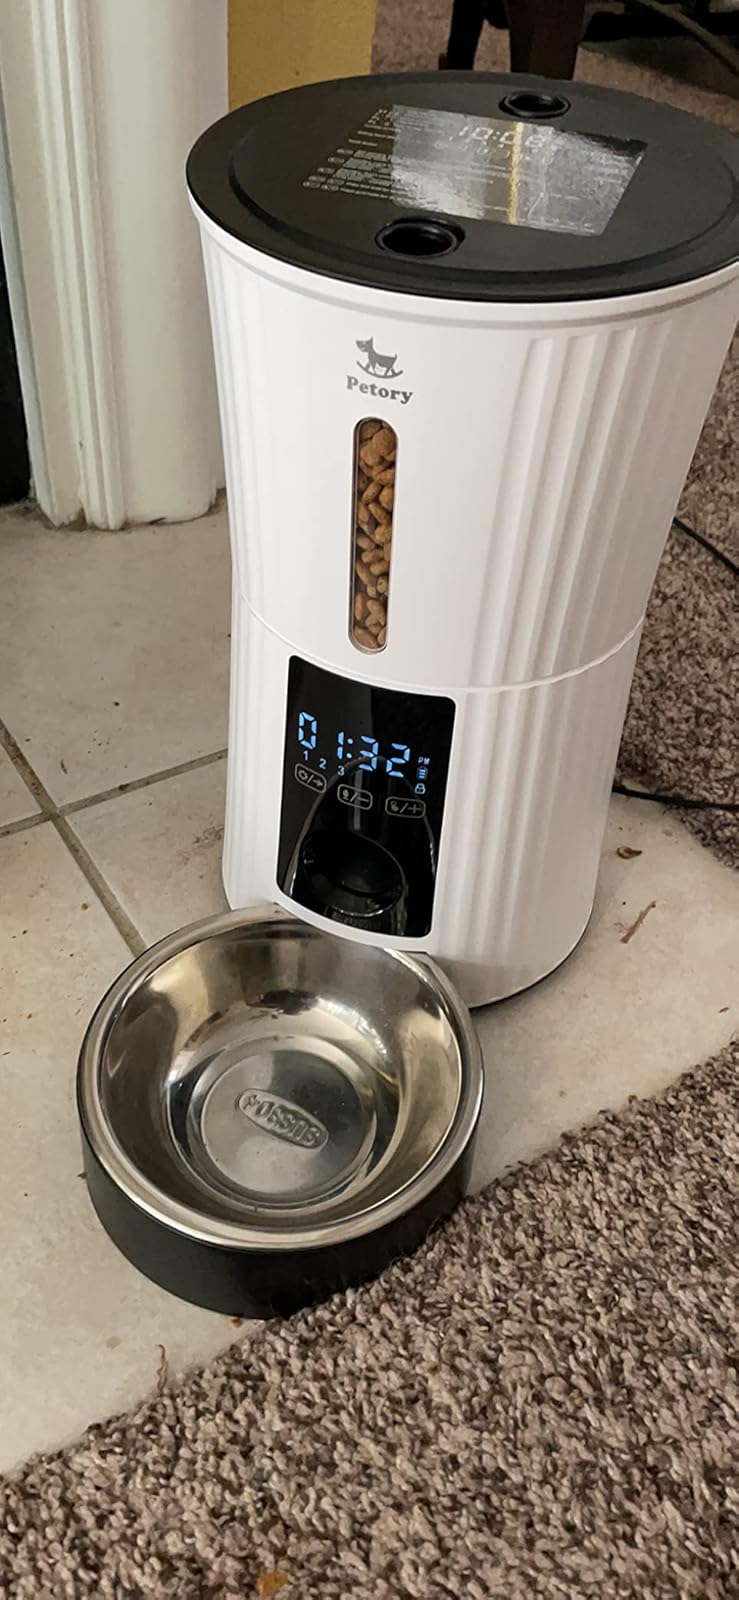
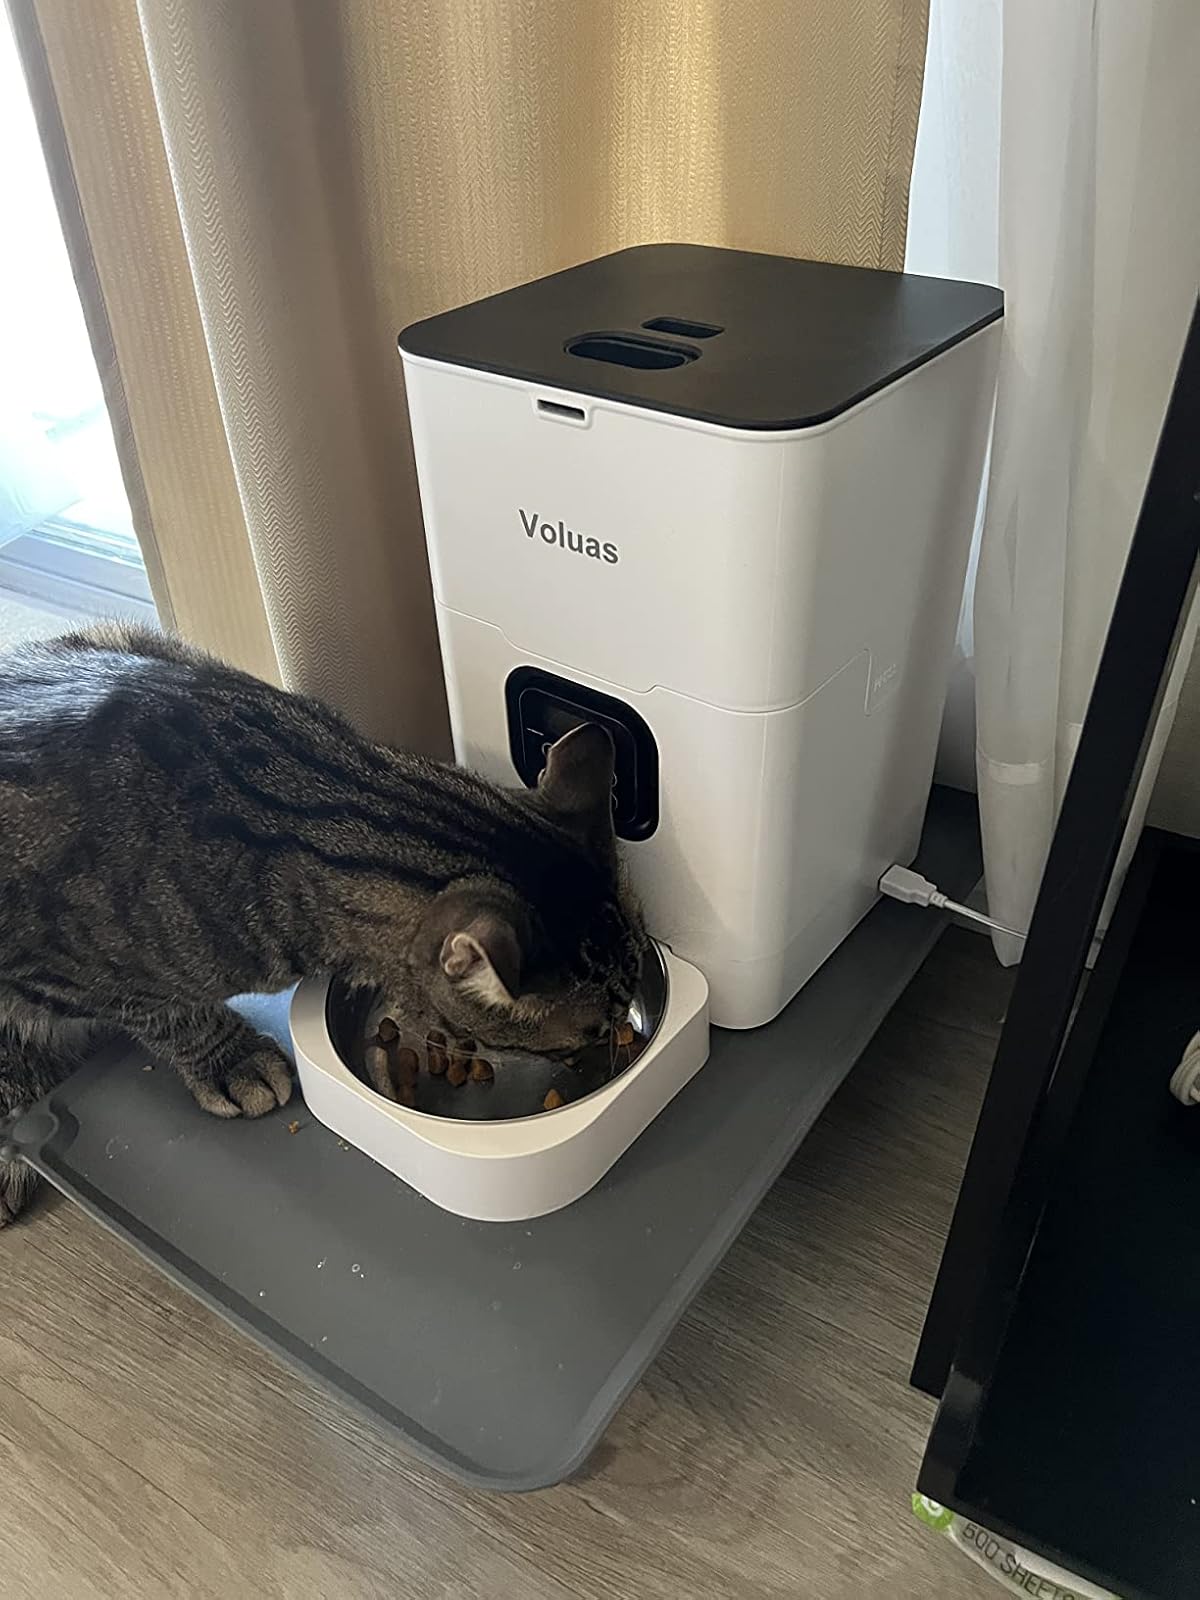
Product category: items_feeder
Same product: no